Rahmanabad, Malayer

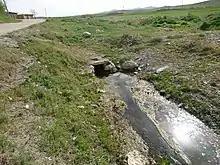
Old Rahmanabad aqueduct

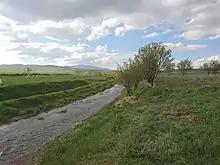
Nature of Rahmanabad

Agricultural products: Grape, barley, wheat, peas, lentil.